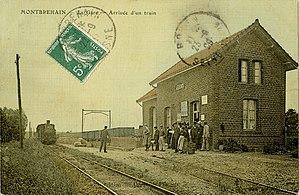
La gare de Montbrehain en 1910.
Le chemin de fer de Guise au Catelet est une ancienne ligne de chemin de fer secondaire réalisé sous le régime des voies ferrées d'intérêt local et qui a relié ces deux villes du département de l'Aisne entre 1900 et 1951. La ligne est construite à l'écartement métrique.
Montbrehain est une commune française située dans le département de l'Aisne, en région Hauts-de-France.